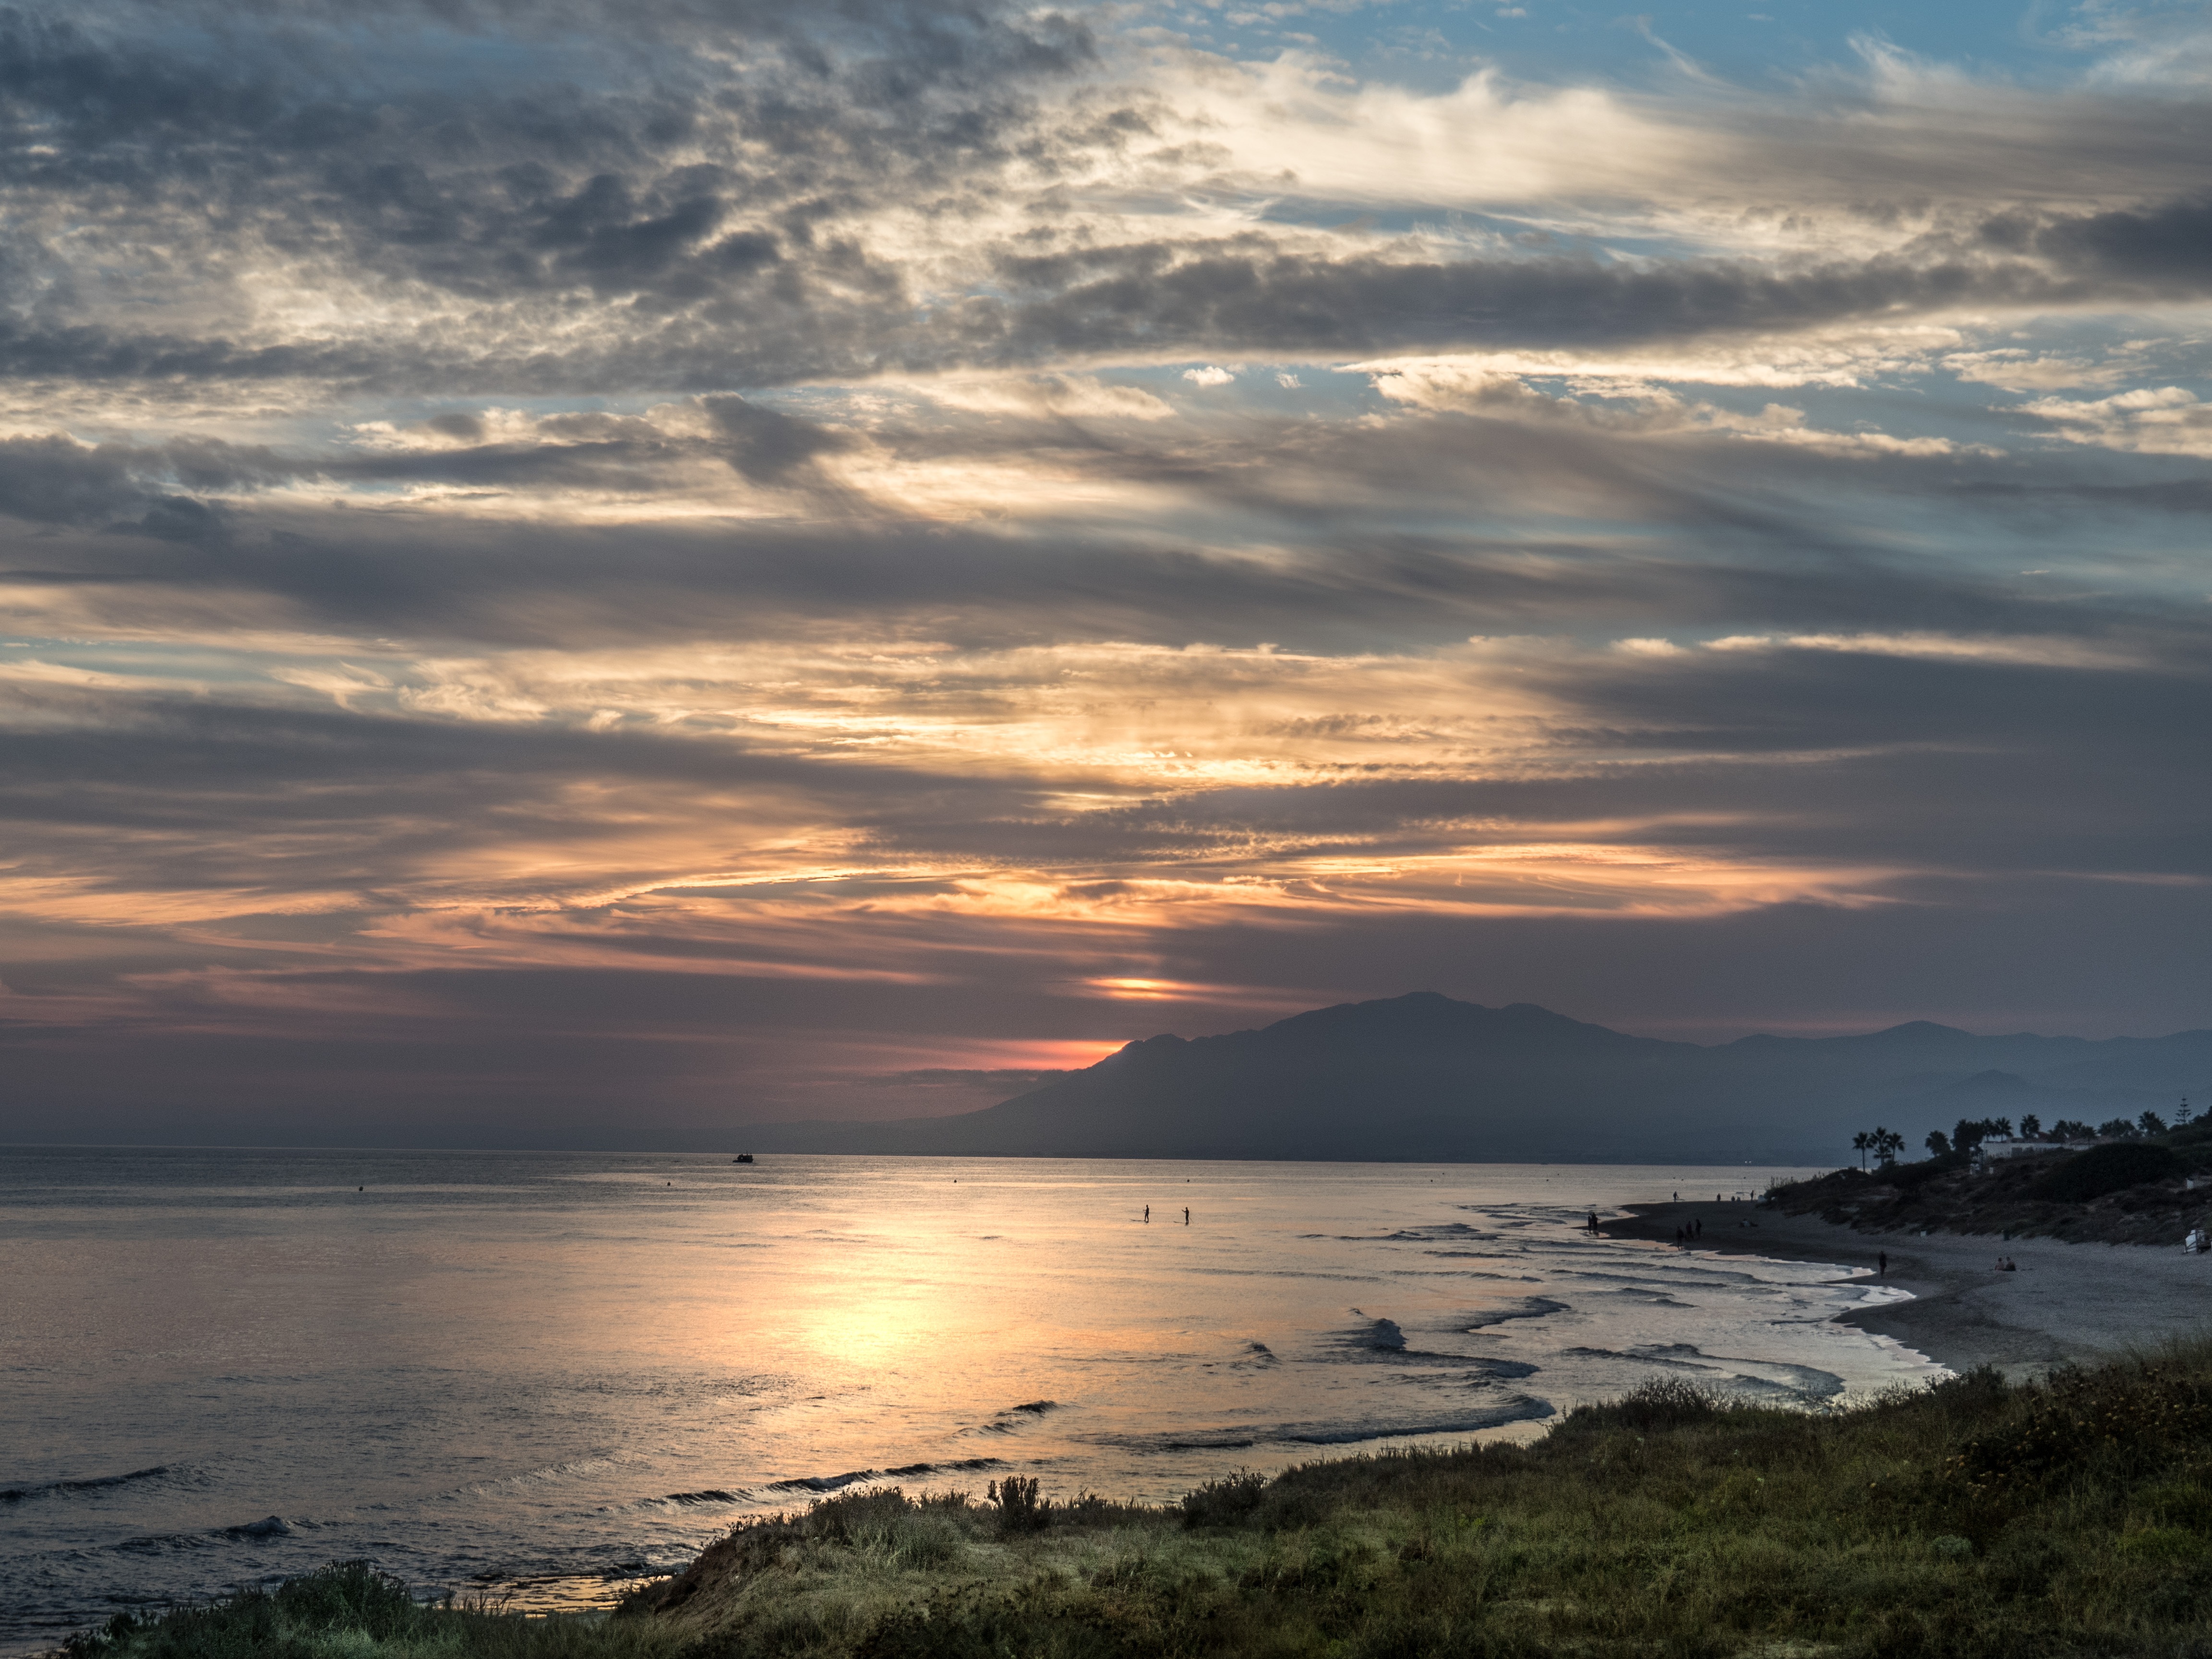
beach, sea, coast, ocean, horizon, cloud, sky, sun, sunrise, sunset, sunlight, morning, shore, wave, dawn, dusk, evening, tower, peace, calm, bay, zen, body of water, energy, stillness, spain, gold, backlight, andalusia, serenity, loch, malaga, afterglow, marbella, cabopino, wind wave, atalaya